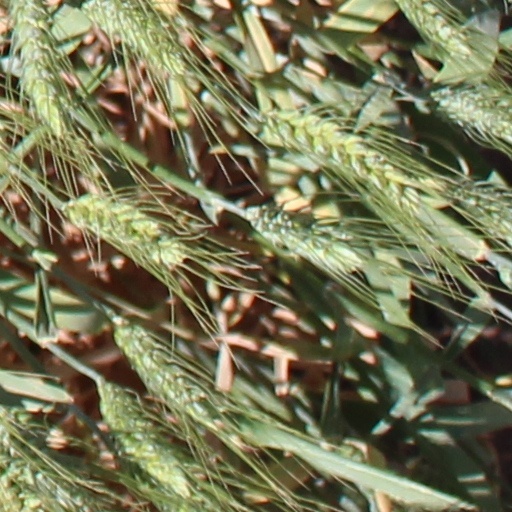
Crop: wheat